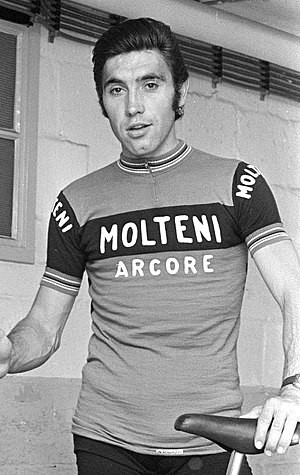
Eddy Merckx
Edouard Louis Joseph Merckx er verdens mest vindende landevejscykelrytter nogensinde overhovedet. Han vandt bl.a. både Giro d'Italia og Tour de France hele fem gange. De fem sejre i Tour de France var en tangering af Jacques Anquetils da gældende rekord. Eddy Merckx stoppede karrieren d. 17 maj 1978 efter 12½ år som professionel.